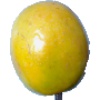
Label: Maracuja 1